Nelsan Ellis

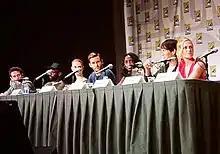
Ellis at the International Comic-Con San Diego with Ryan Kwanten, Deborah Ann Woll, Anna Paquin, Rutina Wesley, and Stephen Moyer to promote "True Blood" in 2011.

In mid-2007, Ellis was cast as Lafayette Reynolds in the pilot for "True Blood", as a short-order cook at Merlotte's Bar & Grill, a drug dealer, a member of Jason Stackhouse's road crew, and Tara Thornton's cousin. The pilot was shot in the early summer of 2007 and was officially ordered to series in August. Production on the series began later that fall.